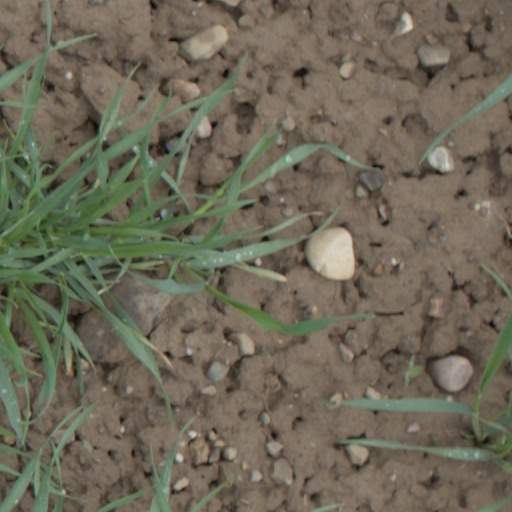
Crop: wheat